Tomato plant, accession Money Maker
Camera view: horizontal (90 deg, fisheye); turntable rotation: 330 degrees
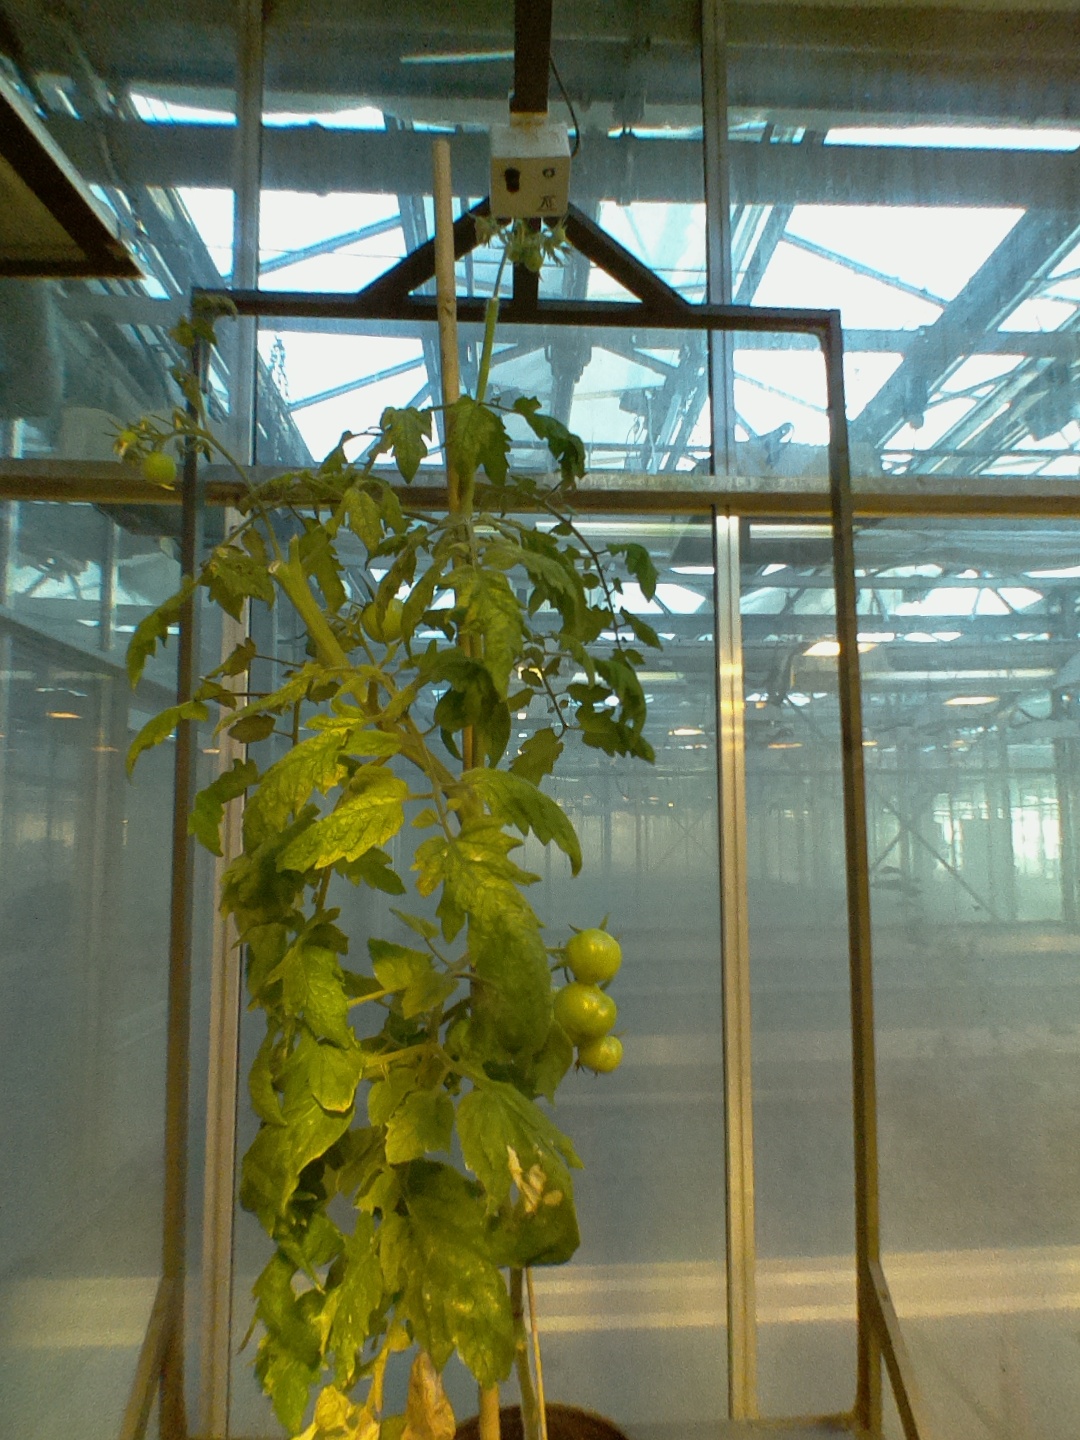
BBCH growth stage 79: 90% -100% of final fruit size